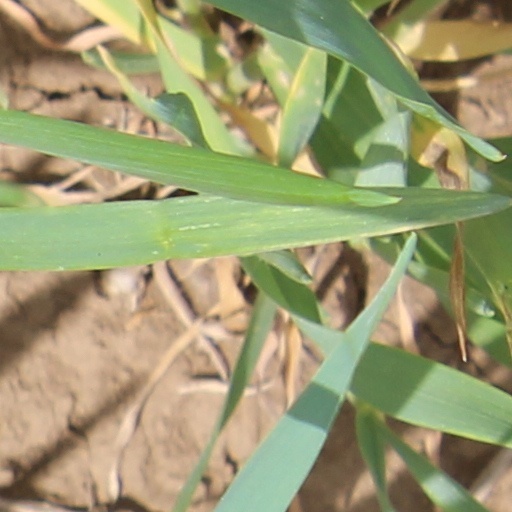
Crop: wheat